André des Gachons

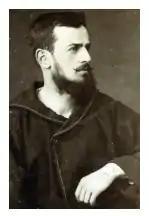
Portrait André des Gachons

He exhibited at the Salon des Gachons from 1892 and at the Salon des Cent from January 1895. His use of watercolors were delicate. From 1913, in La Chaussee-sur-Marne, he painted weather observations each day at regular times, small watercolors; more than 77,000 were sent to the weather service in Paris. With his brother Jacques, Gachons published "l’Album des légendes" (“Livre des légendes”), a collection of poems, tales and legends.